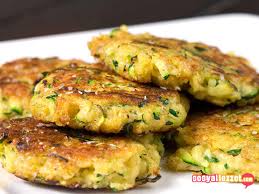
Yemek: mucver